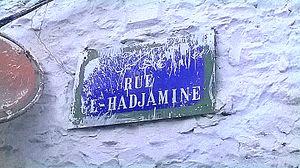
Sidi El Béchir , Tunis سيدي البشير ، تونس
La mosquée El Hajjamine, également connue sous le nom de mosquée Abou Kariba, est une mosquée tunisienne située dans le quartier d'El Hajjamine rattaché au faubourg de Bab El Jazira, au sud de la médina de Tunis.
El Hajjamine, aussi orthographiée El Hadjamine ou Hajamine, est un quartier du faubourg sud de la médina de Tunis, où on trouve le zaouïa de Sidi Madyane et la mosquée El Hajjamine, restaurée en 1931 par le cheikh El Haj Ahmed Ben Lamine.